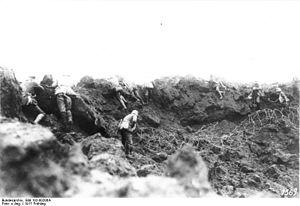
Soldats allemands d'une brigade de «
Ripont est une ancienne commune française du département de la Marne.